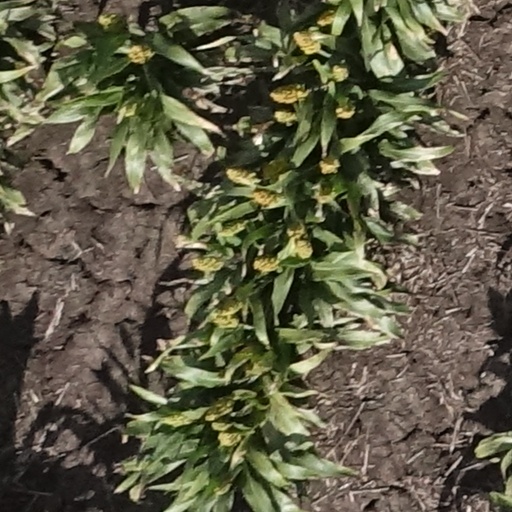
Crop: sorghum